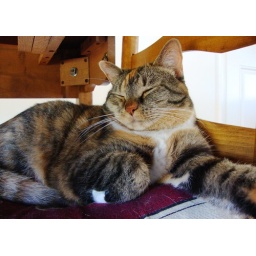
Gracie on one dining room chair and Millie on the other. Taken by Edgar.